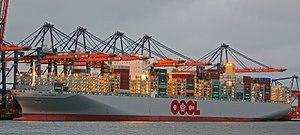
Le Nieuwe Waterweg est une voie navigable du Delta du Rhin d'environ 7 km. C'est un canal des Pays-Bas qui va de la rivière Scheur, à l'ouest de la ville de Maassluis, jusqu'à la mer du Nord à Hoek van Holland. La Nieuwe Waterweg est très fréquentée : elle permet le passage des navires entre les régions européennes arrosées par le Rhin et la mer du Nord. Elle a joué un rôle important dans le développement du port de Rotterdam. Ce canal est en fait le dernier tronçon du Rhin.